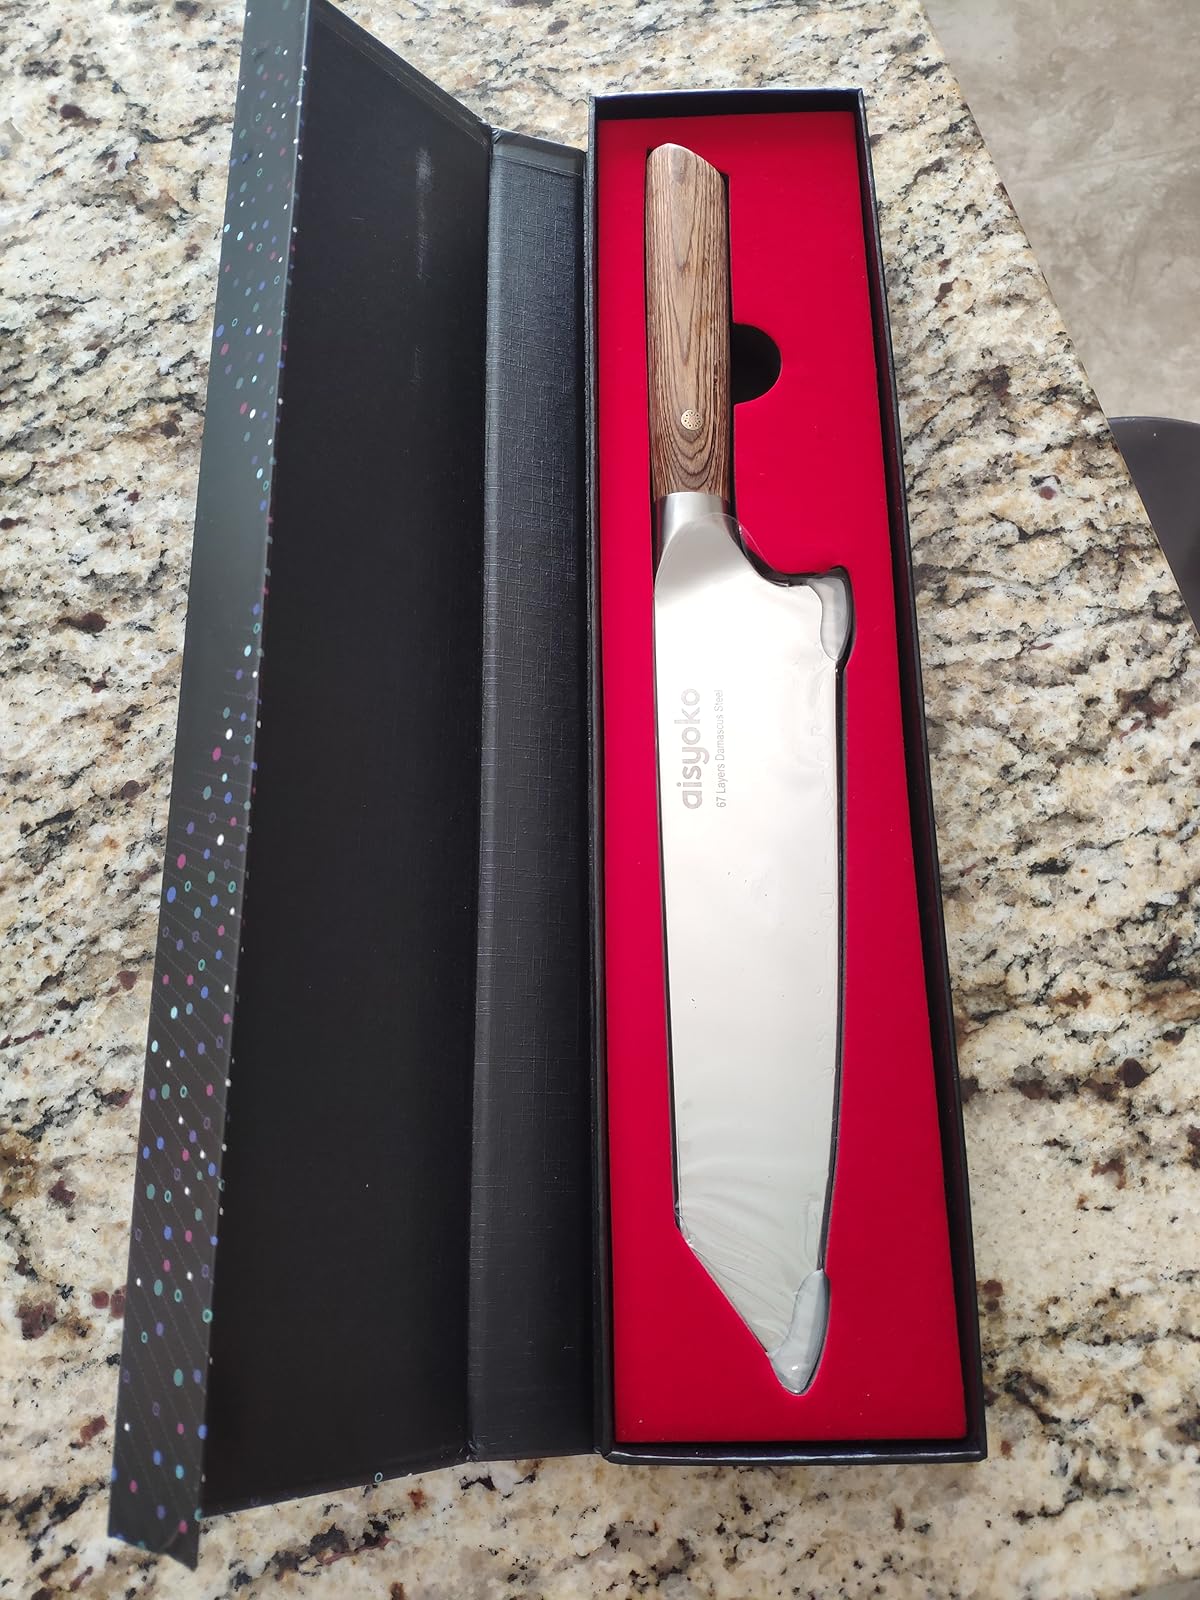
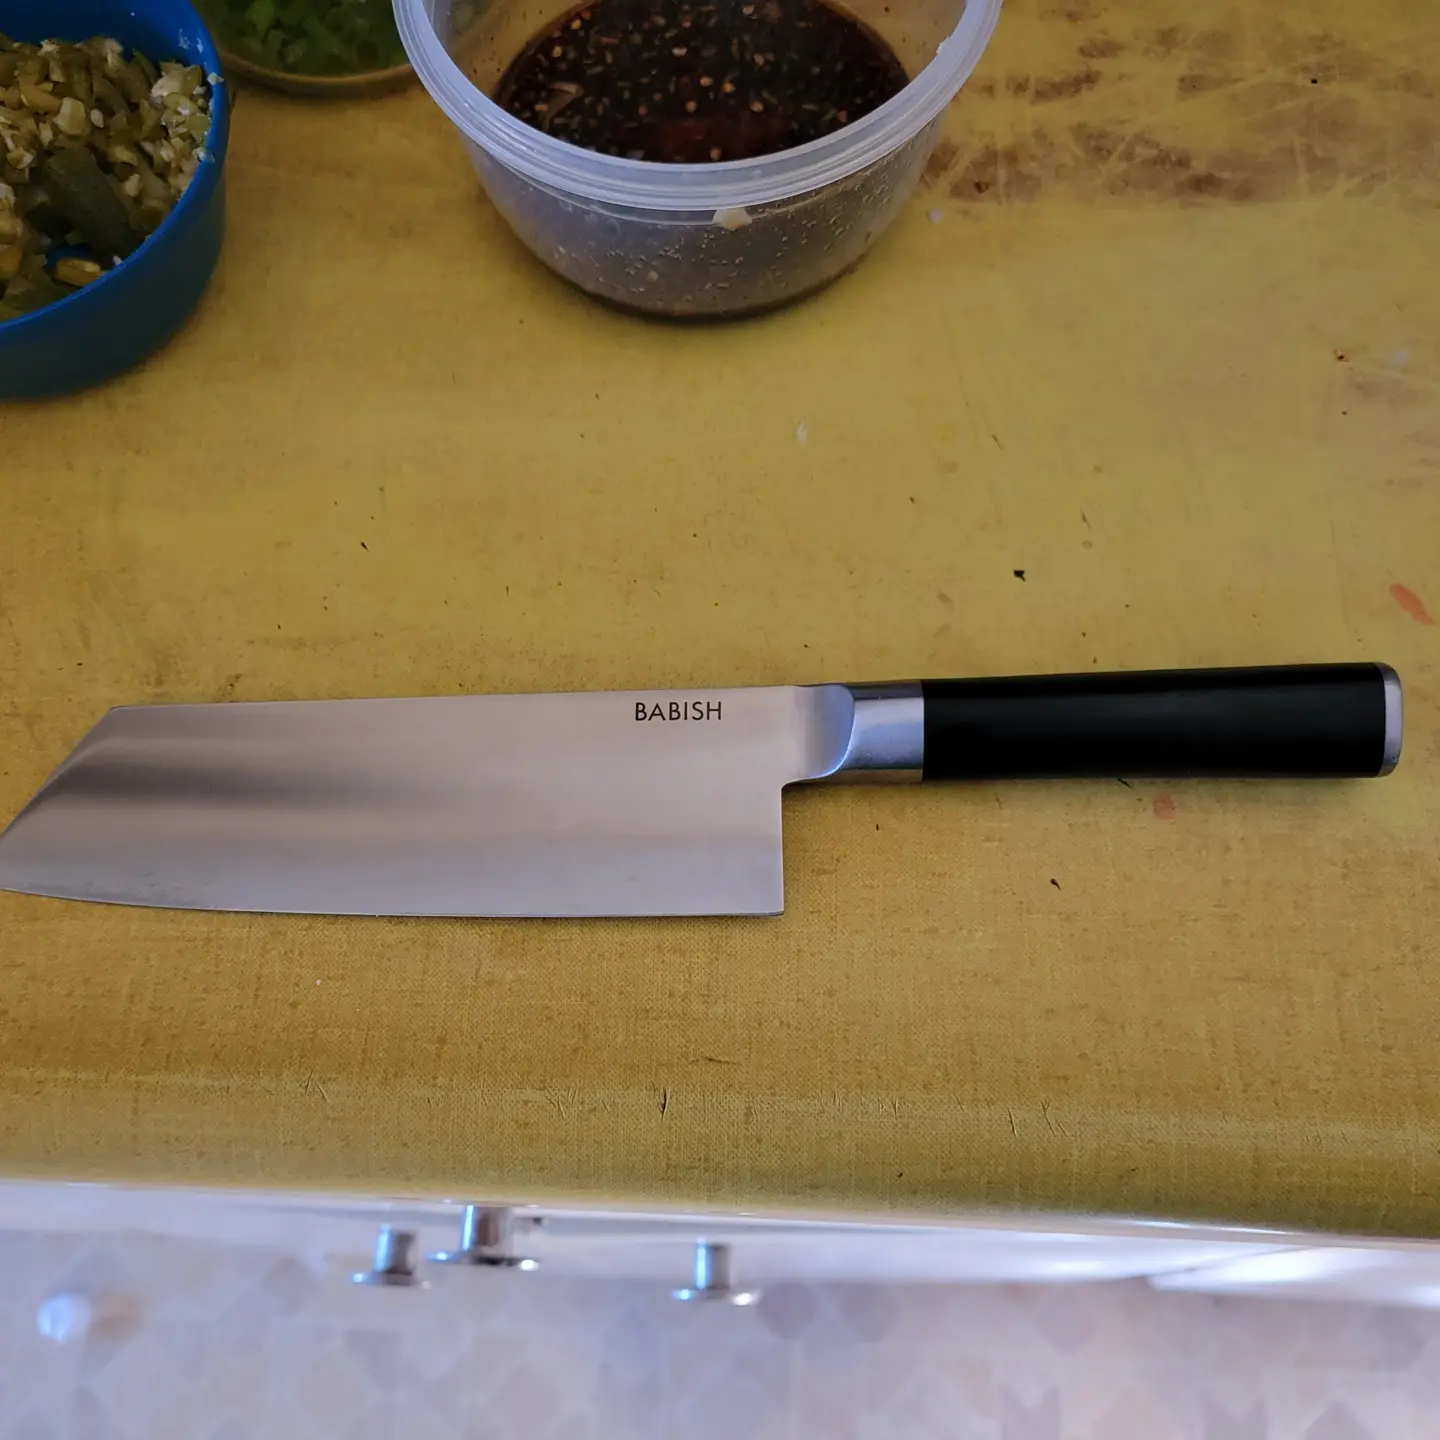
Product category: items_knife
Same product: no